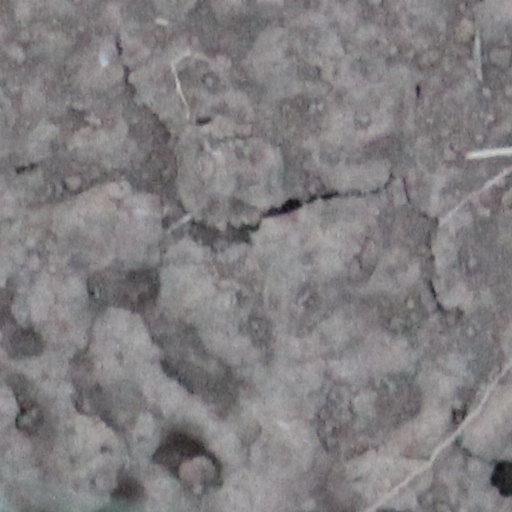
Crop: wheat